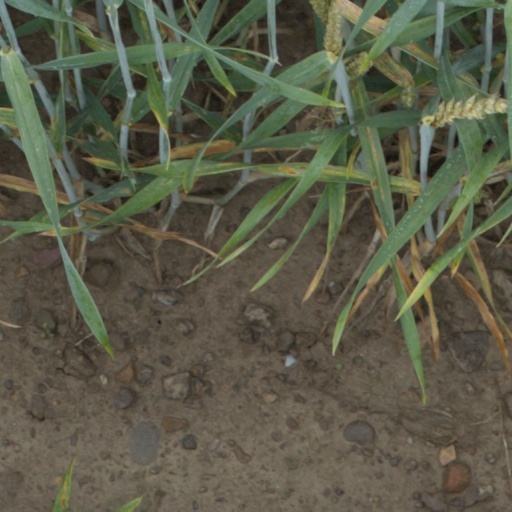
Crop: wheat